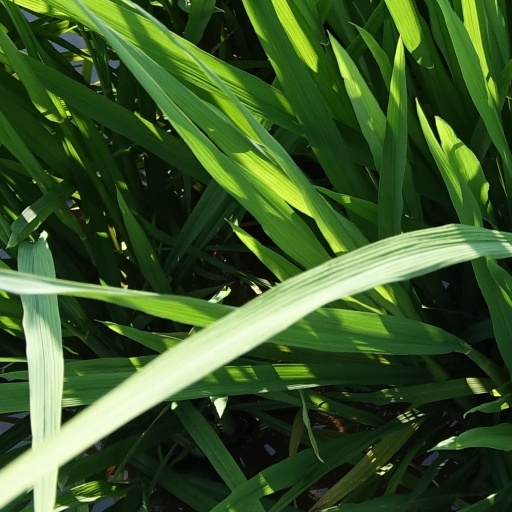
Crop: rice